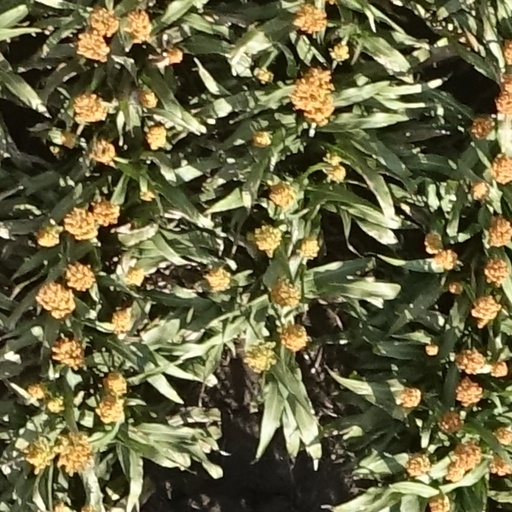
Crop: sorghum